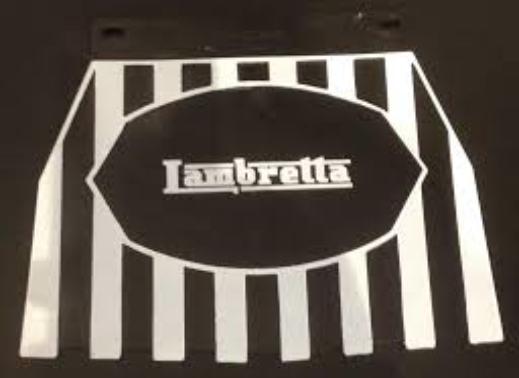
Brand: lambretta
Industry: Transportation